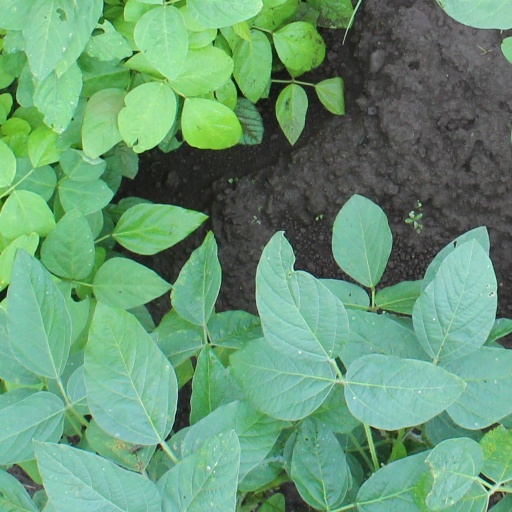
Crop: soybean